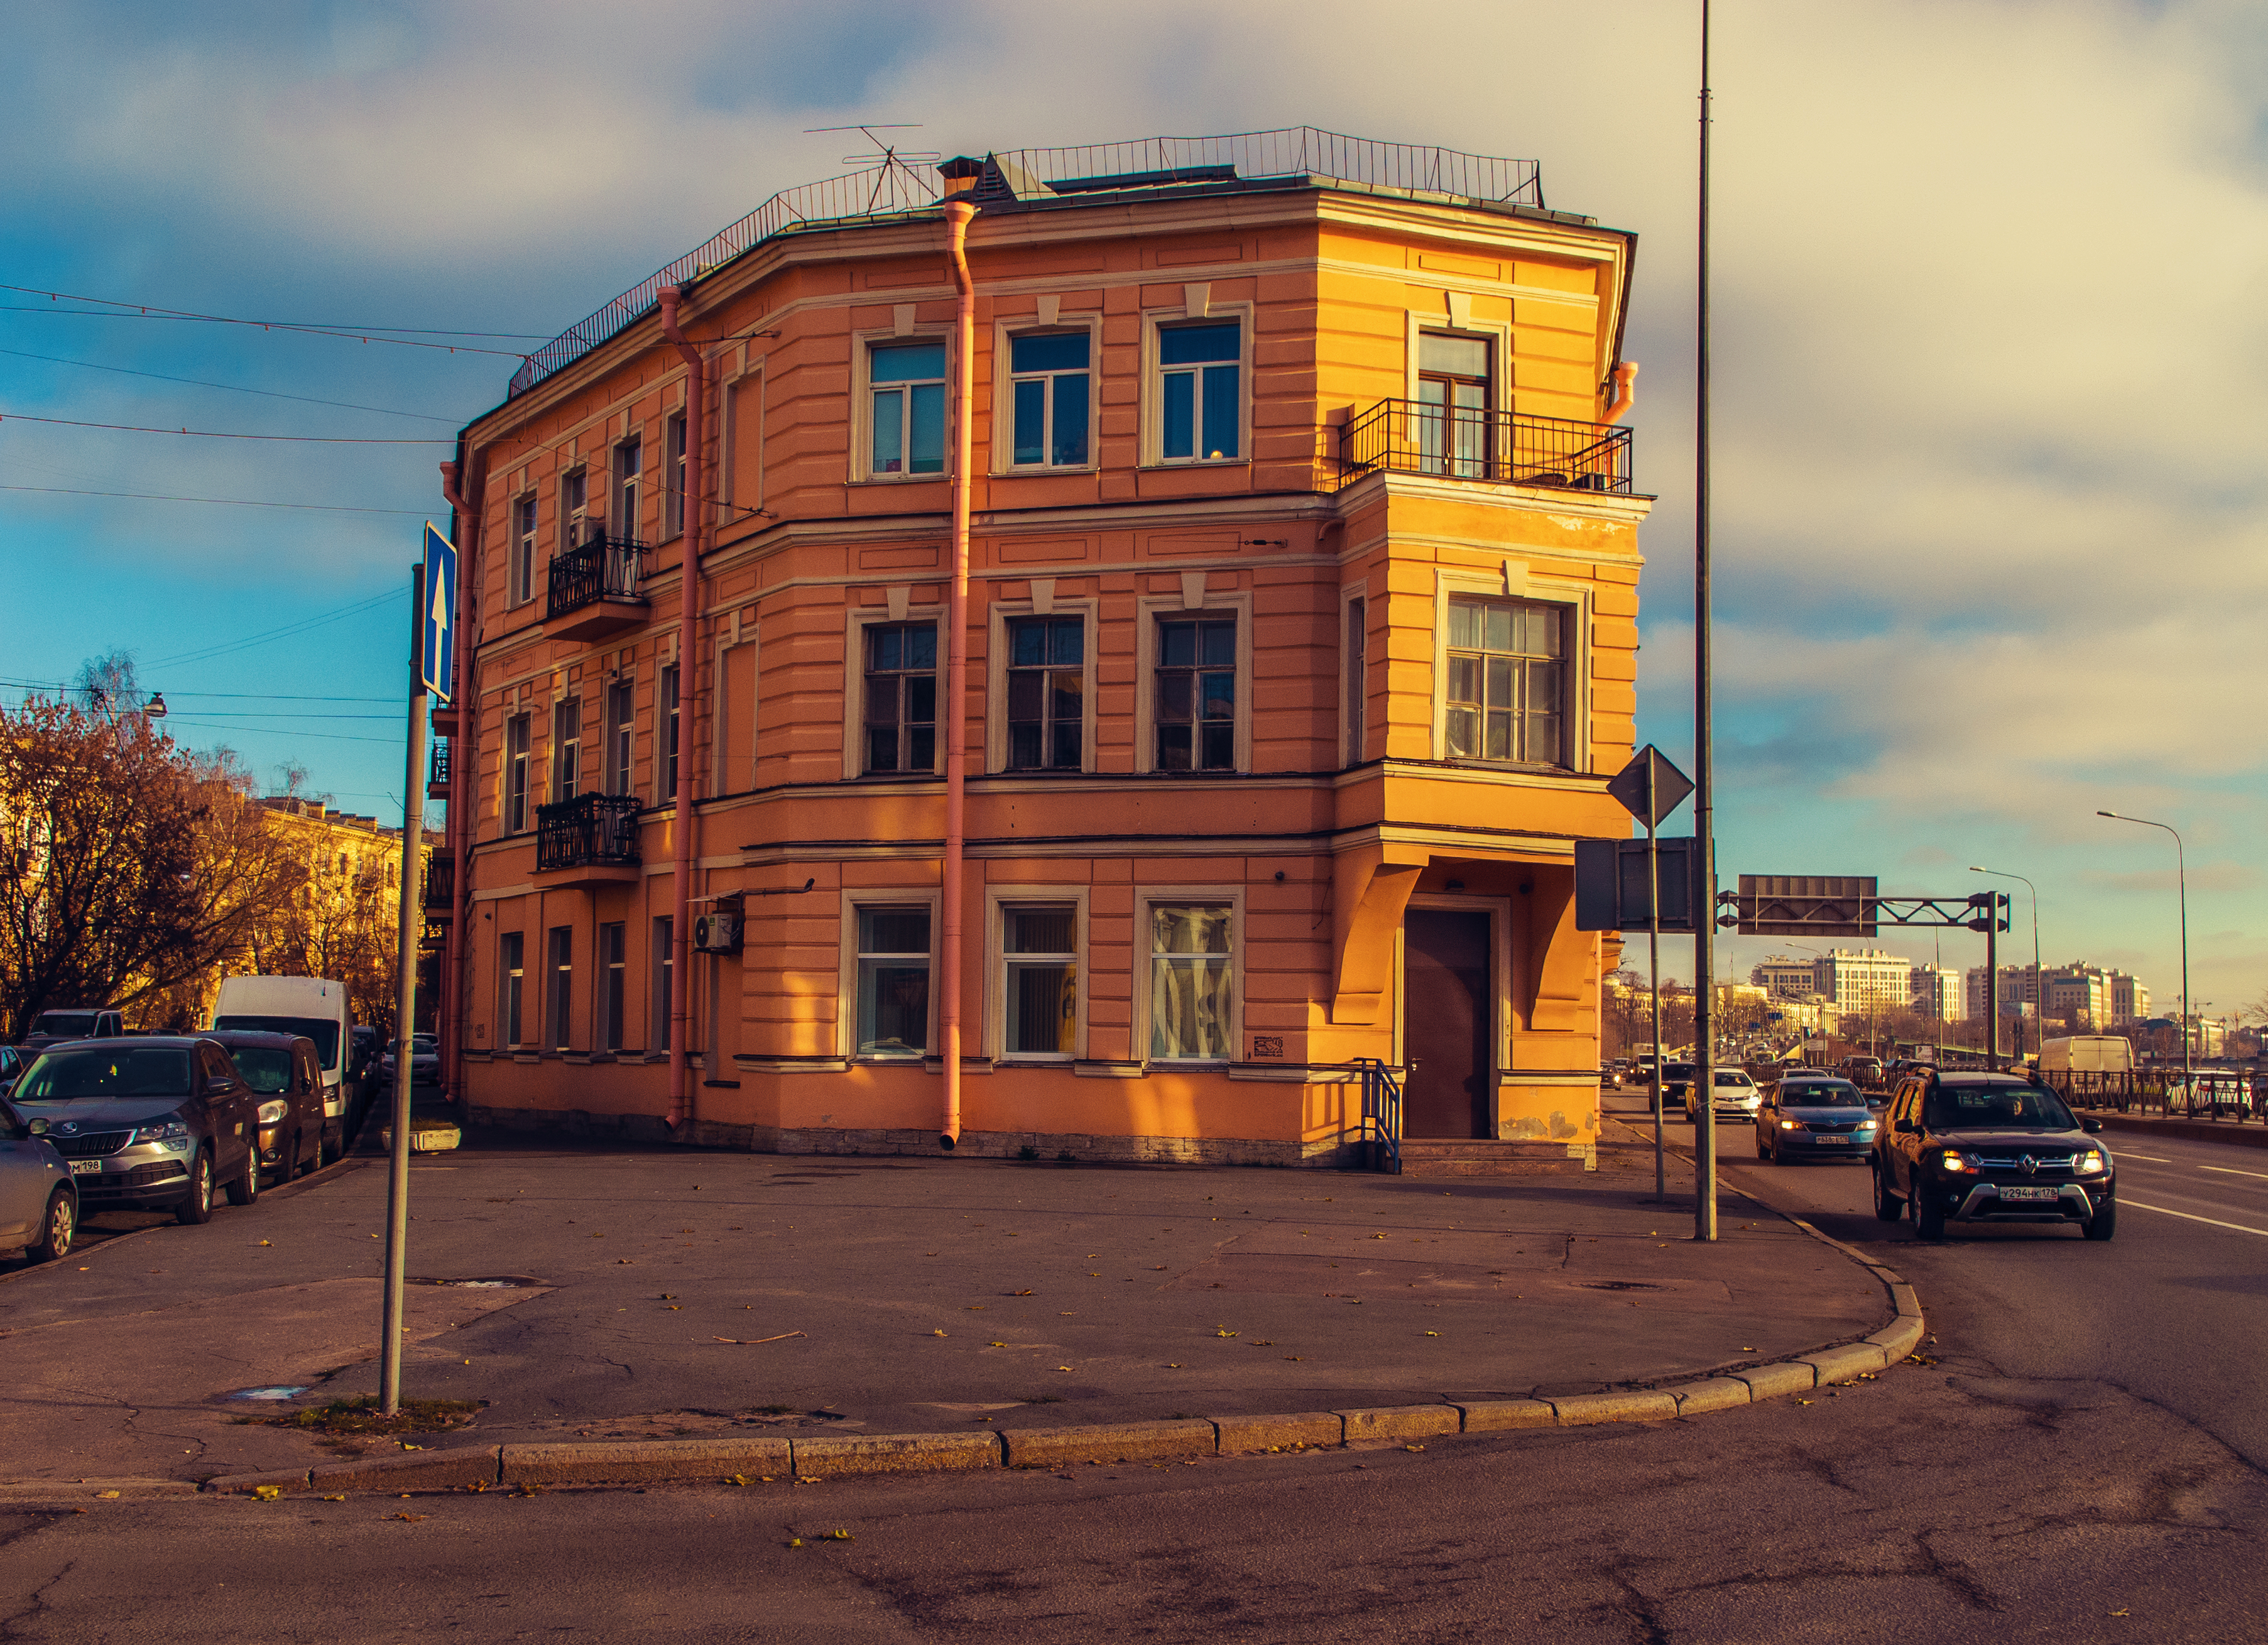
images, sky, building, cloud, window, wheel, car, tire, vehicle, electricity, street light, asphalt, neighbourhood, road surface, residential area, tree, dusk, city, facade, landmark, metropolitan area, urban design, condominium, Tints and shades, commercial building, road, metropolis, mixed use, human settlement, overhead power line, apartment, public utility, automotive lighting, house, downtown, evening, street, suburb, intersection, brick, landscape, lane, winter, sidewalk, light fixture, night, home, transport, signaling device